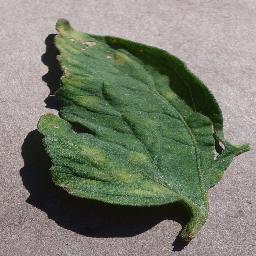
Label: Tomato___Leaf_Mold